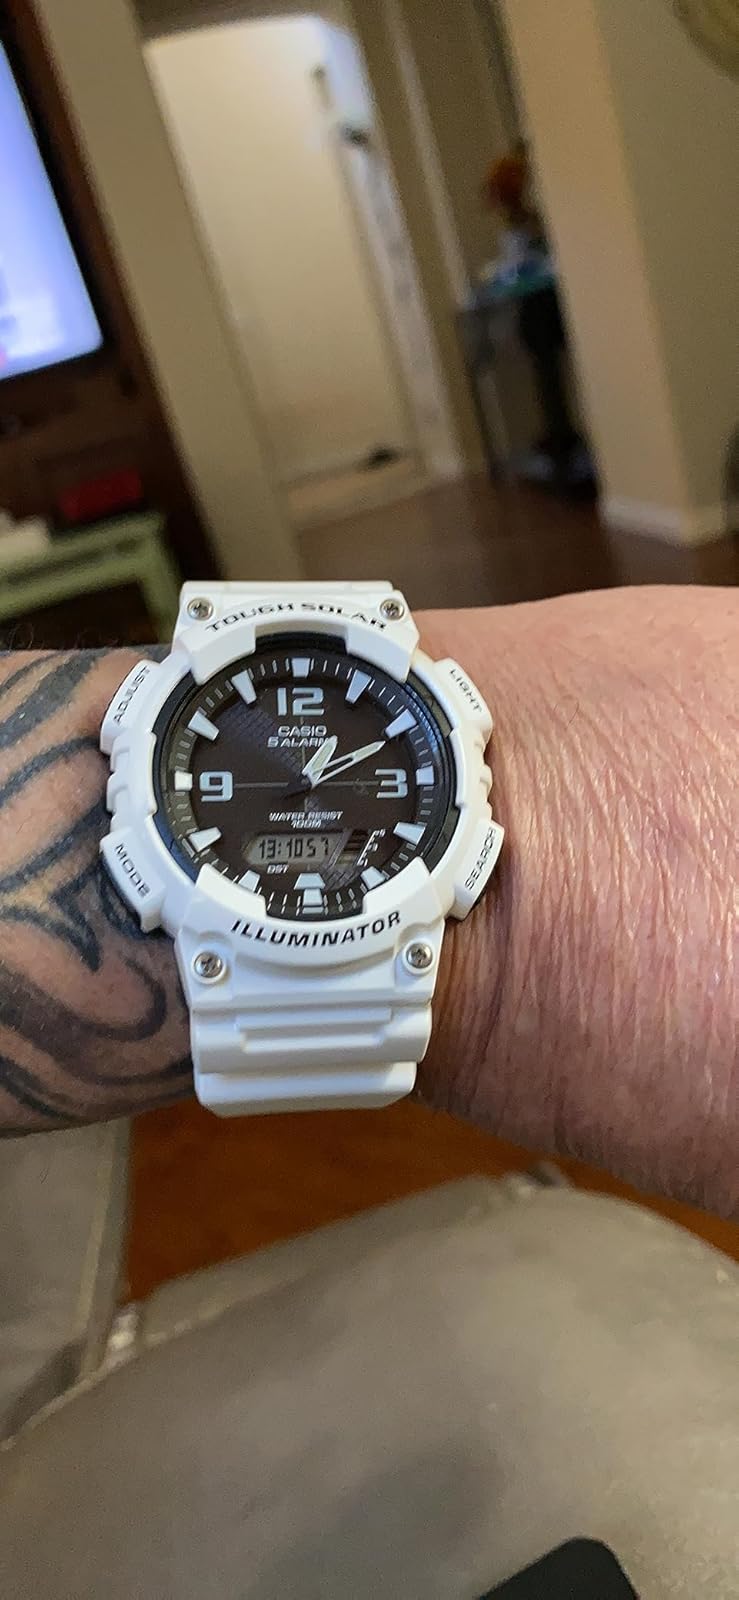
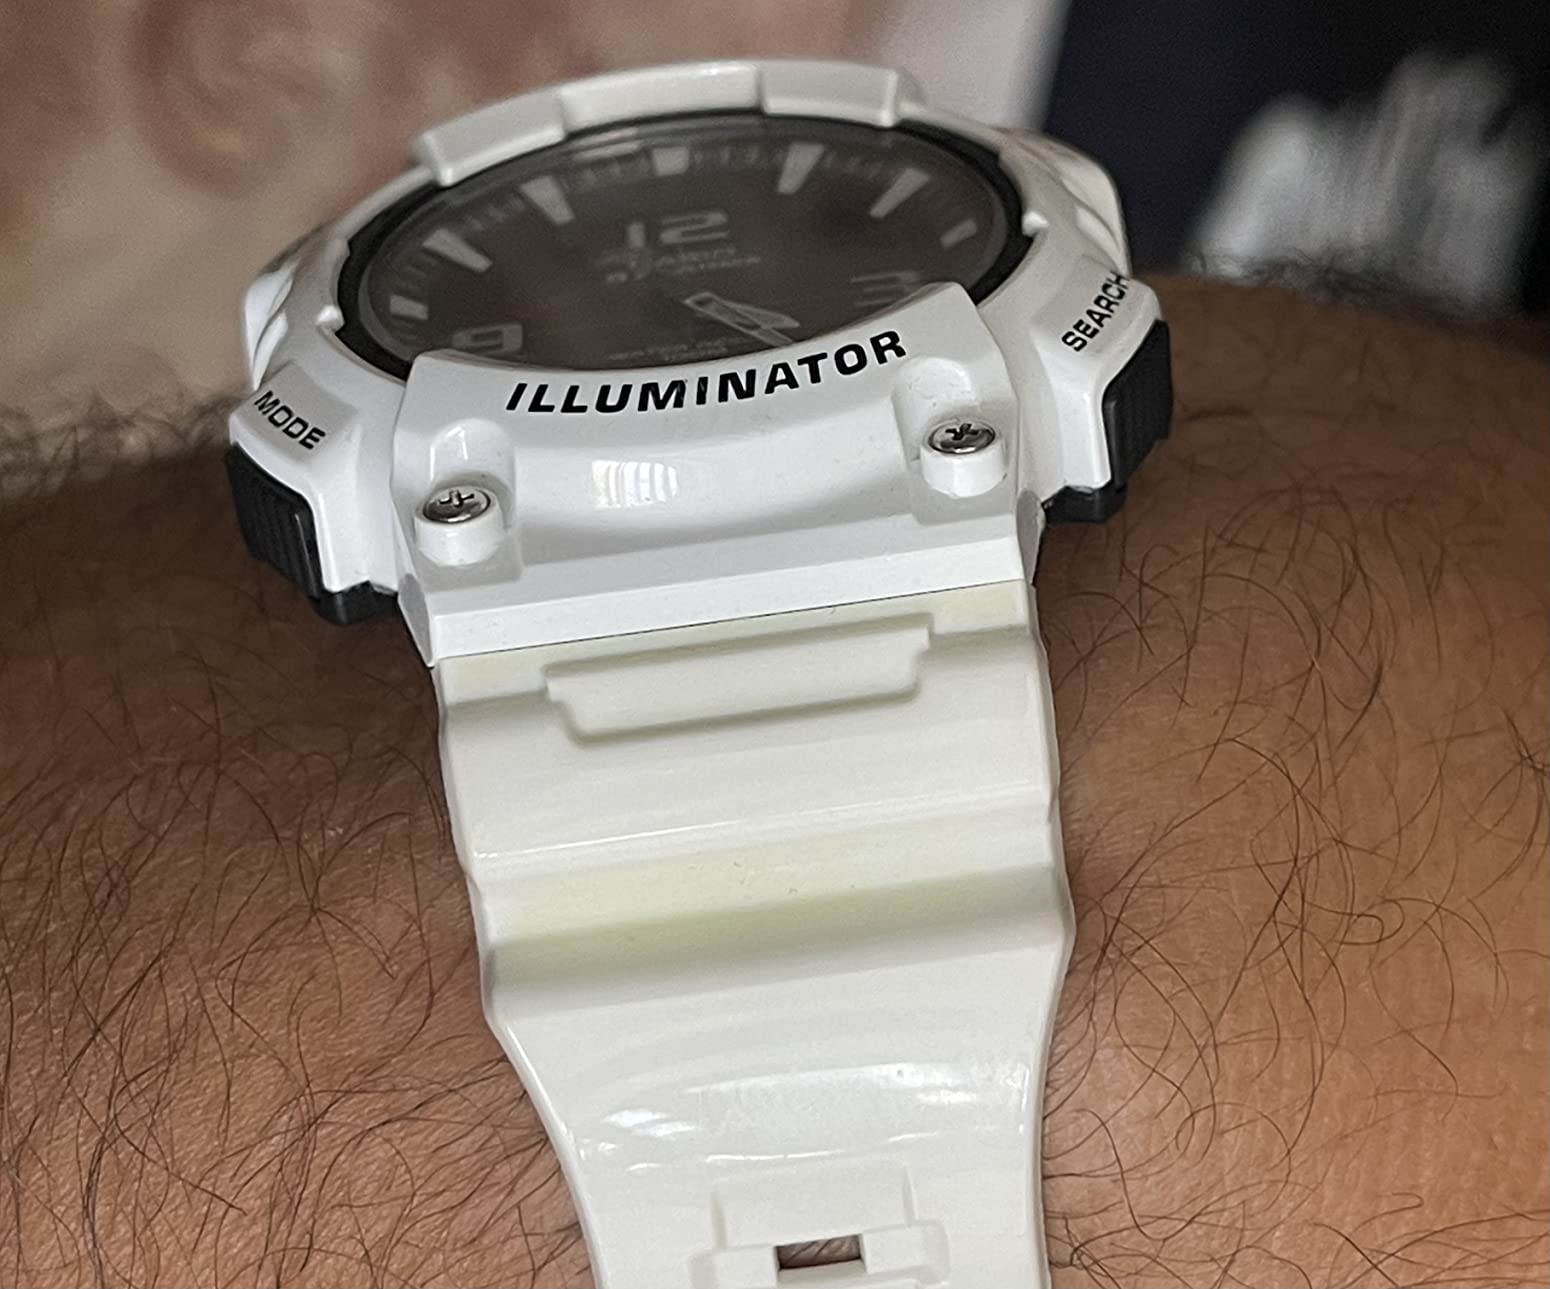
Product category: accessories_watch
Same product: yes